Akja Nurberdiýewa

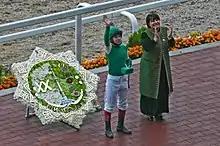
Akja Nurberdiýewa opens the Ahal Velayat Equestrian Complex

From 2000 to 2005 Nurberdiýewa was a deputy of the Assembly of Turkmenistan, 2nd convocation. As of 2005 she became deputy speaker of the Mejlis in the new convocation. Concurrently, she was an elected secretary of the Democratic Party of Turkmenistan from Ahal Province, and chair of the National Labor Union Center until 23 February 2007.